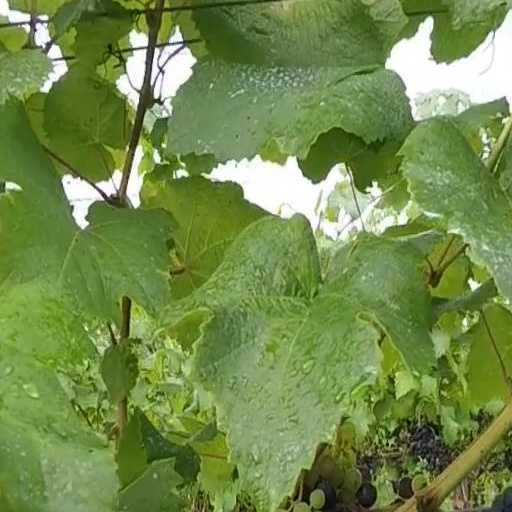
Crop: grape